The Black Rose

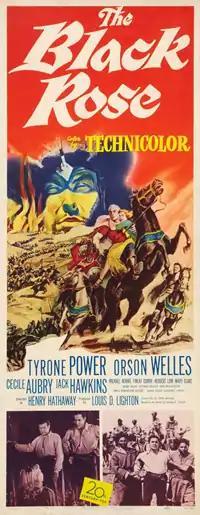
Poster

The Black Rose is a 1950 British adventure historical film directed by Henry Hathaway and starring Tyrone Power and Orson Welles.